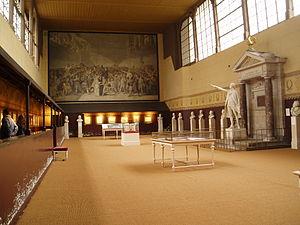
Salle du jeu de paume de Versailles